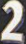
Number: 2